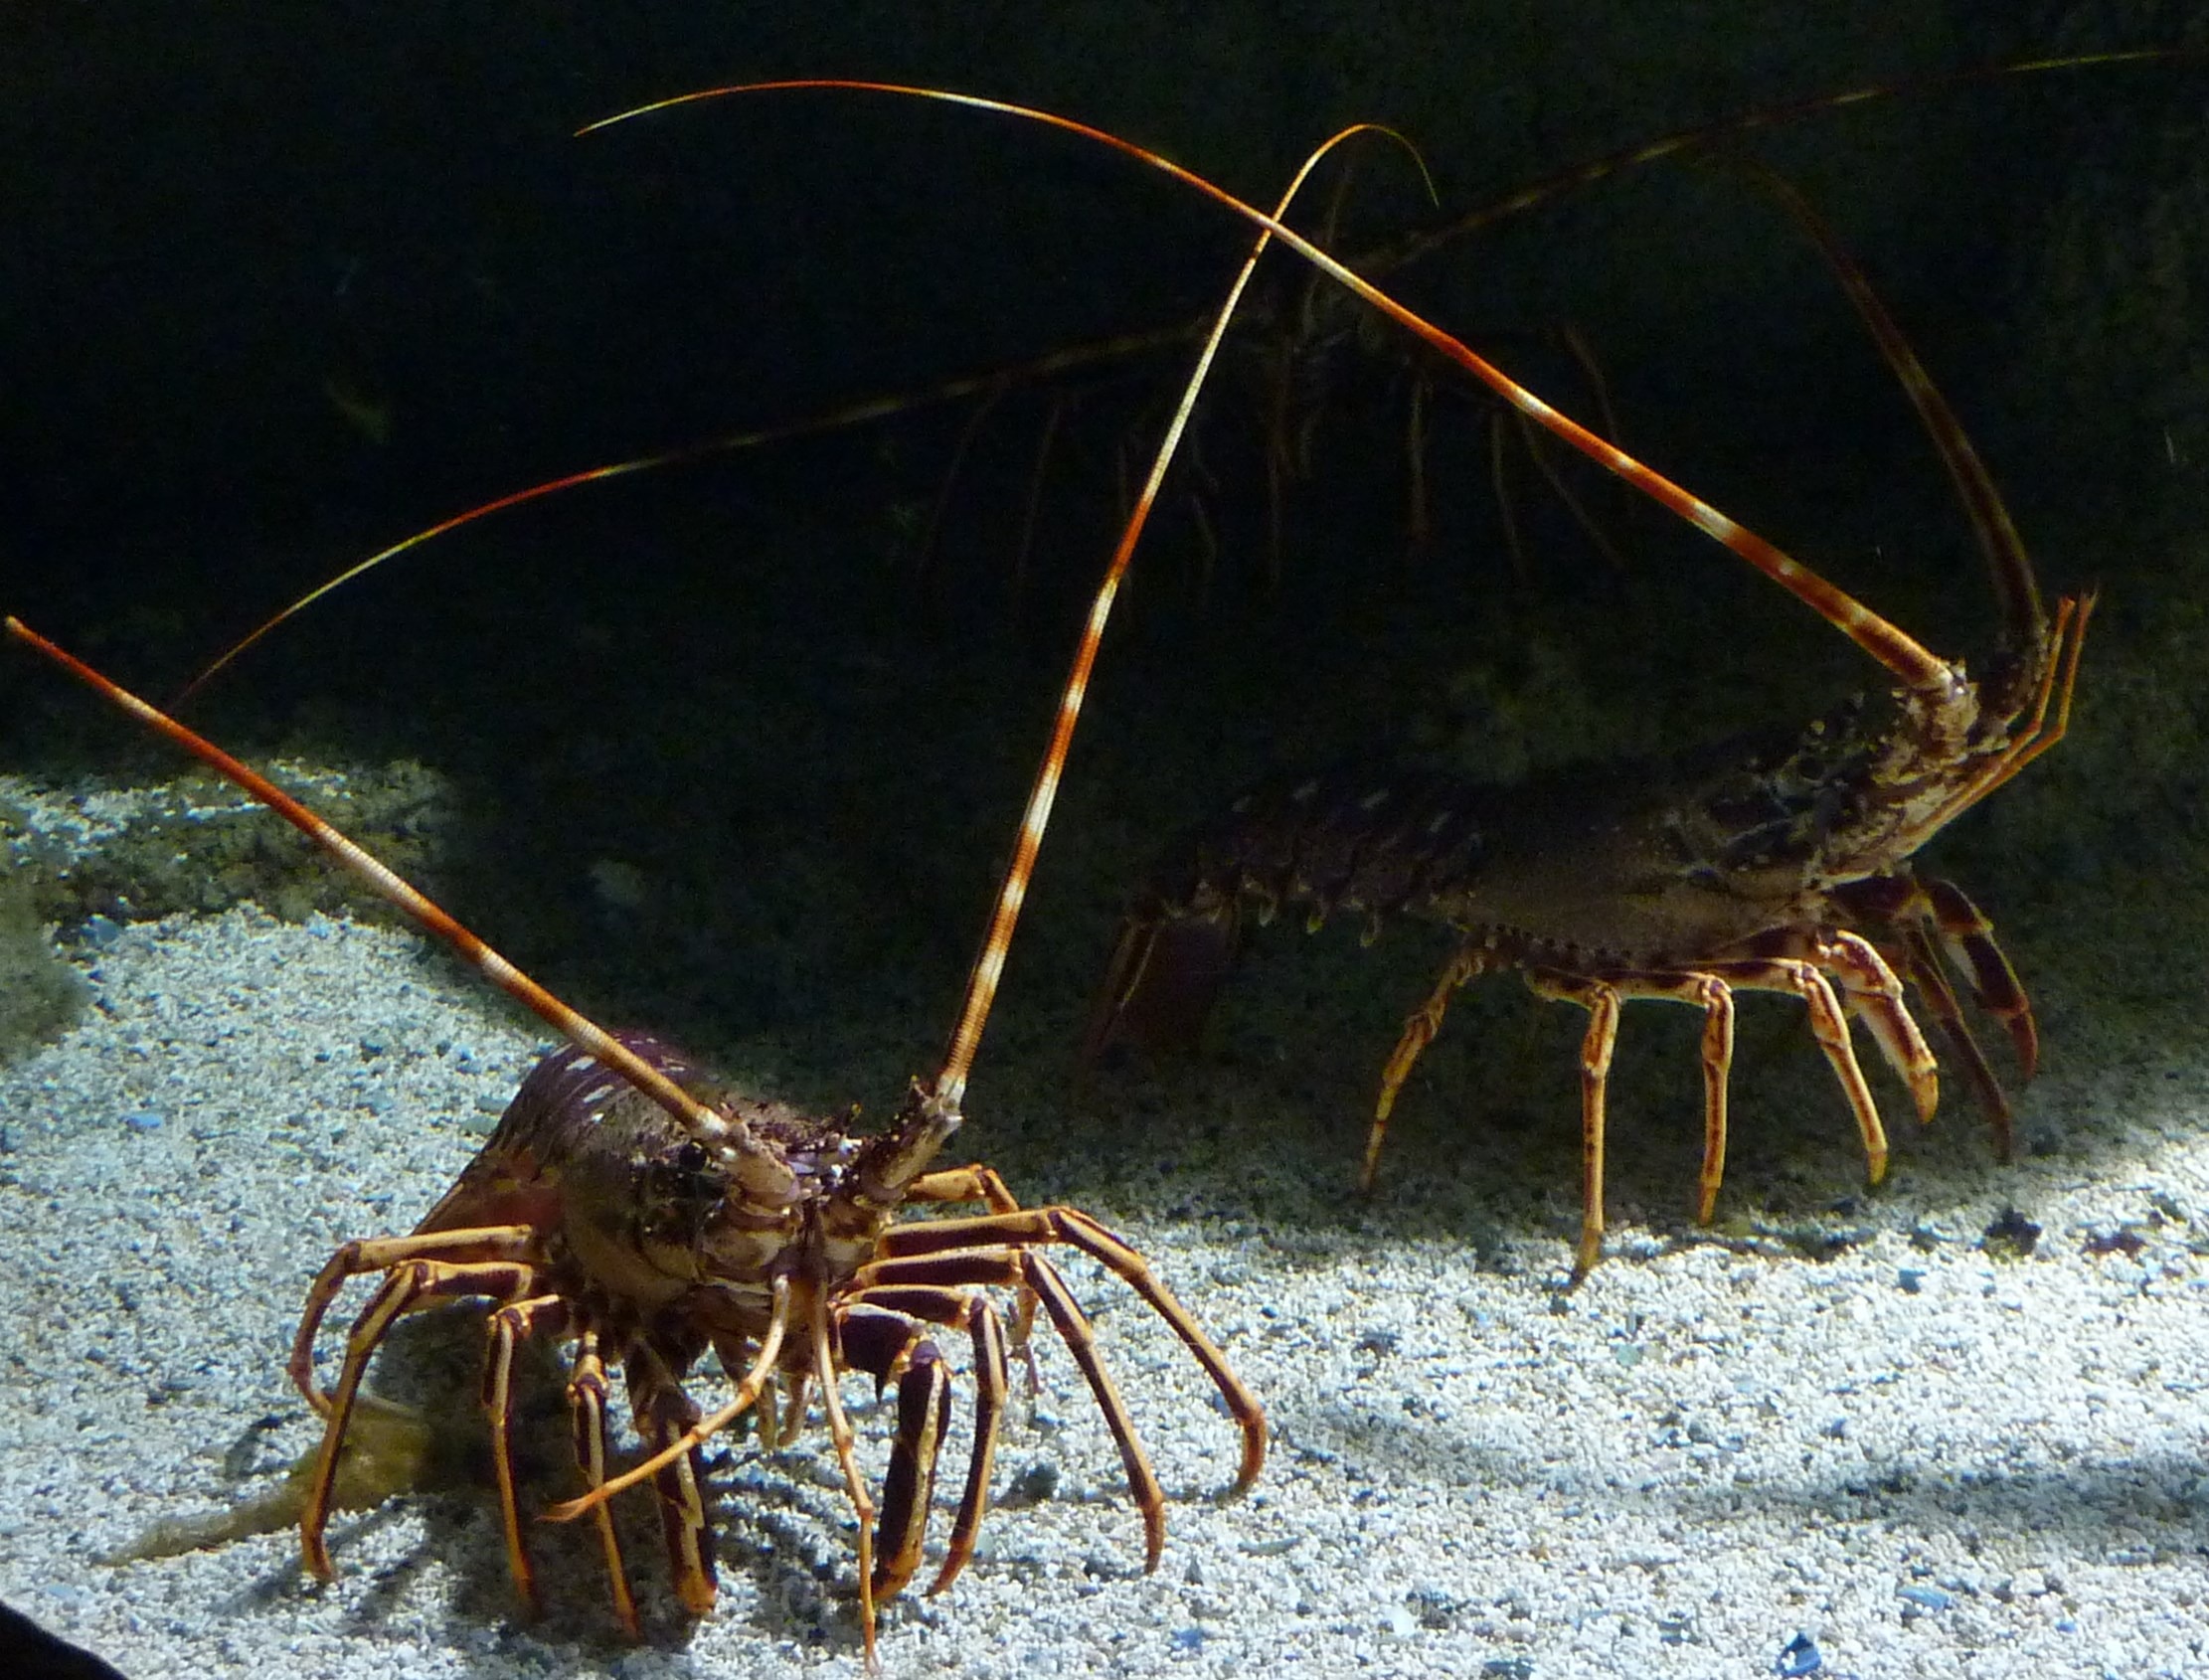
sea, sand, food, seafood, fauna, invertebrate, crustacean, macro photography, arthropod, clamp, marine biology, decapoda, spiny lobster